Gilded Age

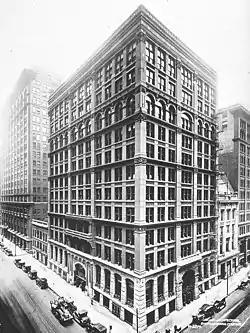
The Home Insurance Building in Chicago became the world's first skyscraper when it was built in 1885.

Prior to the Gilded Age, the time commonly referred to as the old immigration saw the first real boom of new arrivals to the United States. During the Gilded Age, approximately 20 million immigrants came to the United States in what is known as the new immigration. Some of them were prosperous farmers who had the cash to buy land and tools in the Plains states especially. Many were poor peasants looking for the American Dream in unskilled manual labor in mills, mines, and factories. Few immigrants went to the poverty-stricken South, though. To accommodate the heavy influx, the federal government in 1892 opened a reception center at Ellis Island near the Statue of Liberty; new arrivals needed to pass a medical inspection.